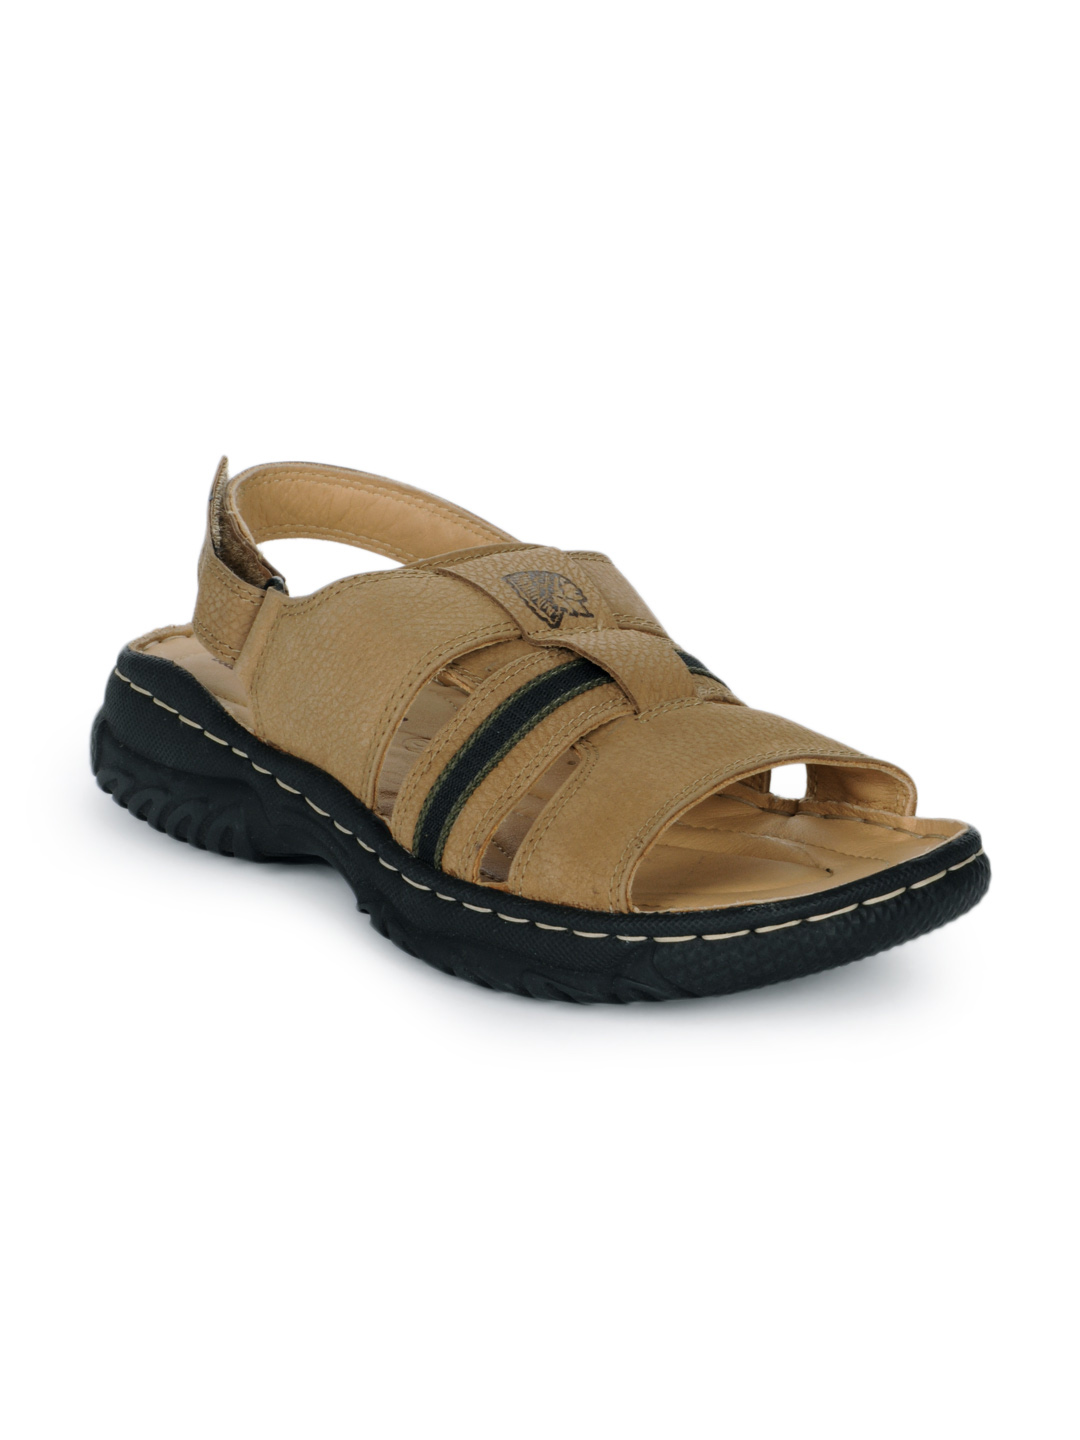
Red Chief Men Brown Sandals
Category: Footwear / Sandal / Sandals
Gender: Men
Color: Brown
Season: Winter 2018
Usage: Casual